Temple

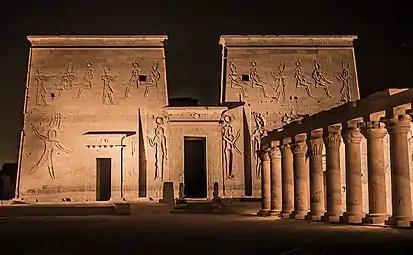
Temple of Philae, Egypt

The temple-building tradition of Mesopotamia derived from the cults of gods and deities in the Mesopotamian religion. It spanned several civilizations; from Sumerian, Akkadian, Assyrian, and Babylonian. The most common temple architecture of Mesopotamia is the structure of sun-baked bricks called a ziggurat, having the form of a terraced step pyramid with a flat upper terrace where the shrine or temple stood.